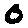
Label: 0